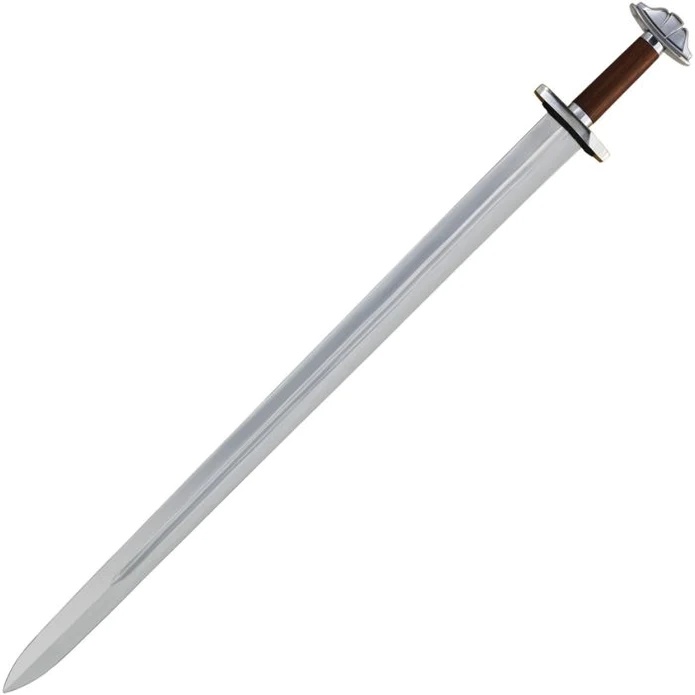
Vikingsverd: Hvitbeinn
Flott vikingsverd av Petersen Type B, særtype 1. Oppkalt etter Kong Hvitbeinn, som var småkonge av Innlandet på slutten av 700tallet. Totallengde: 92 cm. Bladlengde: 76.8 cm. Blad: Karbonstål Grep: Tre Guard og knapp: Stpk Slire: Sort skinn
Brand: G&N
Category: Arts & Entertainment > Hobbies & Creative Arts > Collectibles > Collectible Weapons > Collectible Swords